WrestleMania

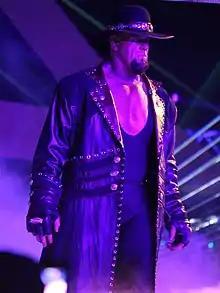
The Undertaker holds the record for 21 victories in a row at WrestleMania, with an overall record of 25–2.

For five of the first six WrestleManias, Gorilla Monsoon and Jesse Ventura served as the color commentators (the exception being WrestleMania 2, which was split among three venues and had Monsoon, Ventura, and Vince McMahon split up with guest commentators), while Bobby Heenan, Gene Okerlund, Lord Alfred Hayes, and others filled guest roles. For WrestleMania VII and VIII, Monsoon and Heenan provided color commentary. In the mid to late 1990s, the commentator team comprised Vince McMahon, Jim Ross, and Jerry Lawler. Since the brand separation in 2002, matches from the Raw brand have been called by Ross and Lawler; the SmackDown matches called by Michael Cole, Tazz, John "Bradshaw" Layfield, and Jonathan Coachman, and from 2006 to 2010, the ECW matches called by Joey Styles and Tazz. At WrestleMania 25, the first three-man inter-brand commentary team since the brand extension was introduced was used and consisted of Jim Ross, Jerry "The King" Lawler, and Michael Cole. The following year at WrestleMania XXVI, Jim Ross was replaced by Matt Striker. At WrestleMania XXVII, Jim Ross returned to commentate, along with Josh Mathews and new "SmackDown" color commentator Booker T; the sudden change of commentary was due to a singles match between regular commentators Michael Cole and Lawler. Howard Finkel, who is credited with coming up with the name "WrestleMania" in 1984, has served as the long-standing ring-announcer and has appeared at every event except WrestleMania 33, but since the introduction of the WWE brand extension, Lilian Garcia, Tony Chimel, and Justin Roberts took over as announcers for their respective brand's matches. Four French commentators were at ringside: Jean Brassard and Raymond Rougeau (WrestleMania 13), Phillippe Chéreau, and Christophe Agius (WrestleMania XXX, WrestleMania 31, WrestleMania 32, and WrestleMania 33).